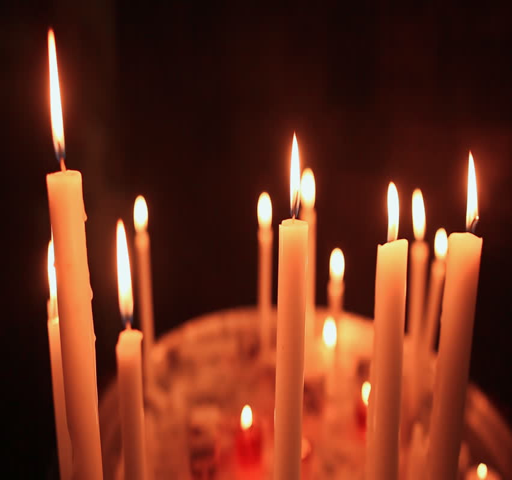
a lot of burning candles close - up .